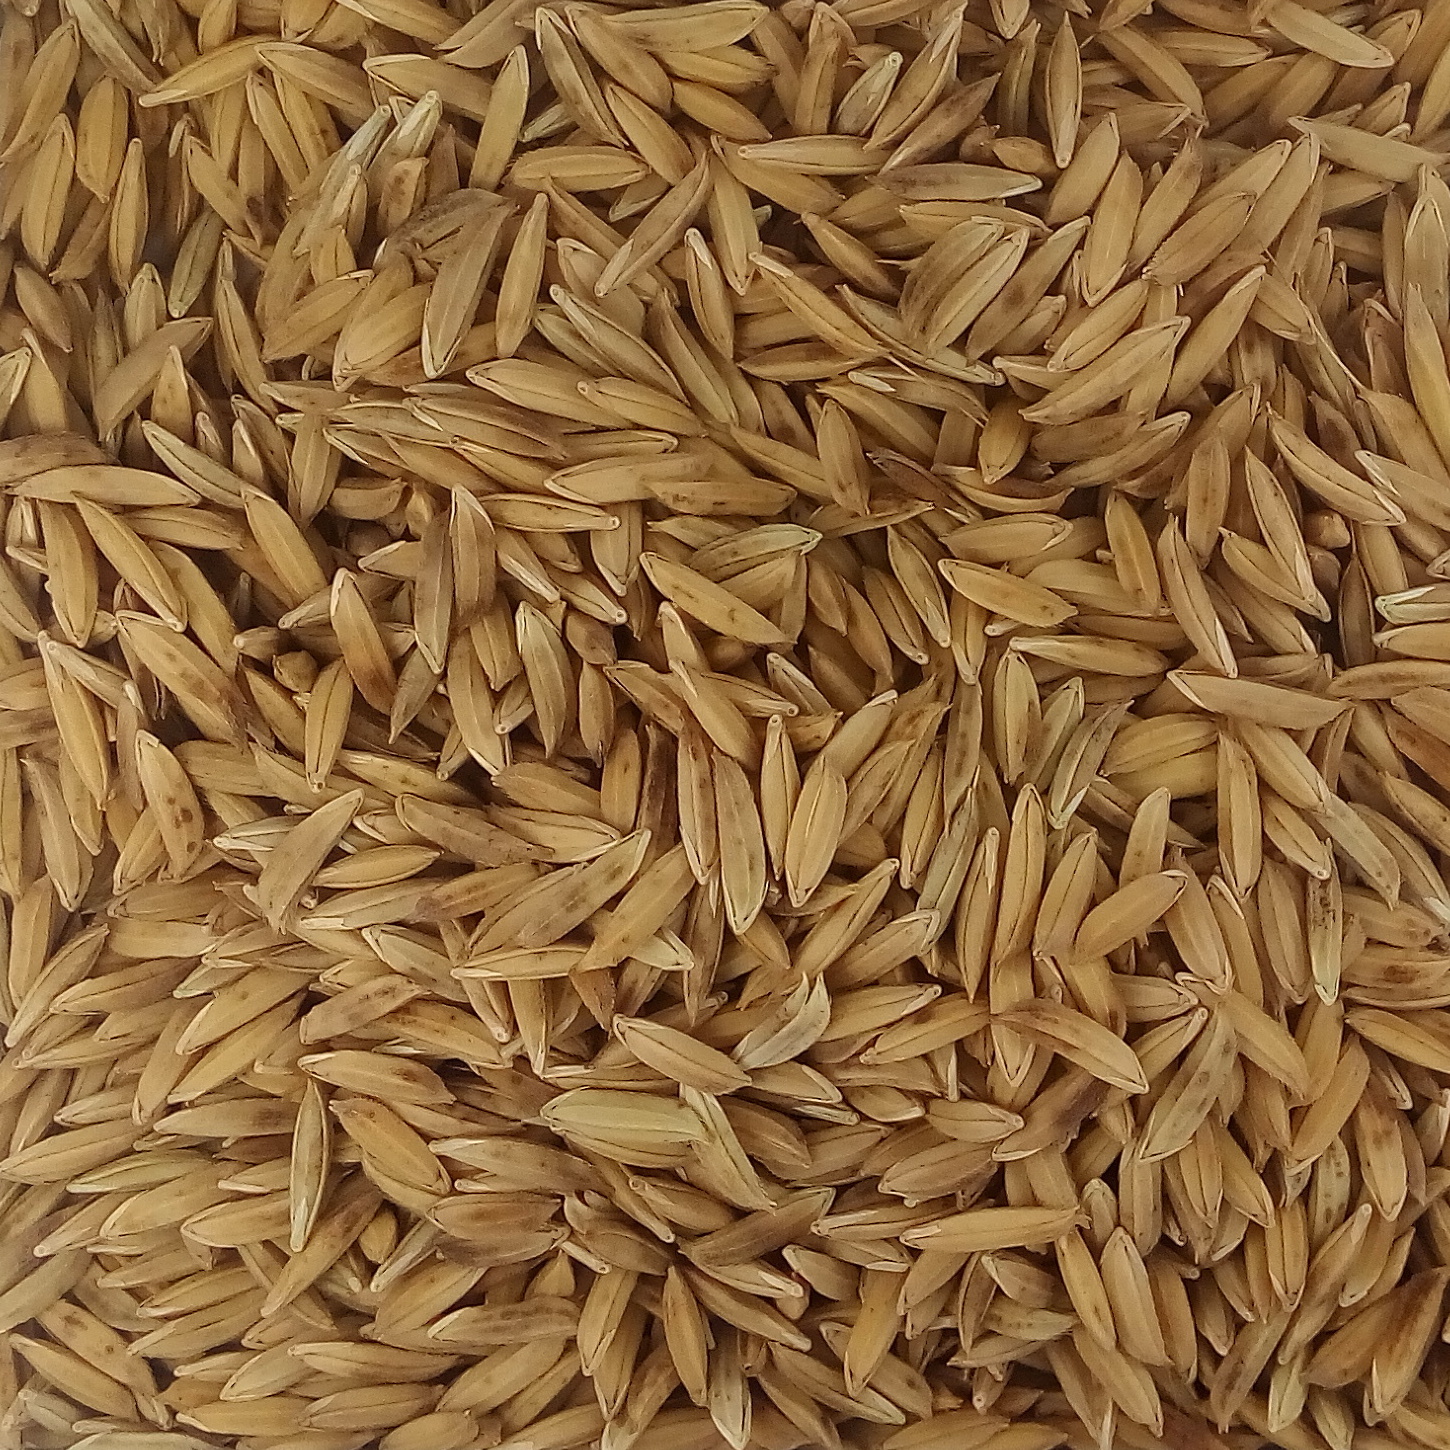
Rice seed variety: BAS_370